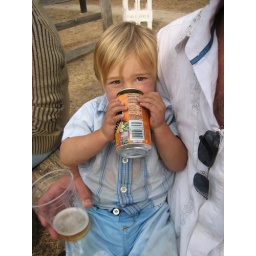
There might be more orange soda on Kai's clothes than in his belly.